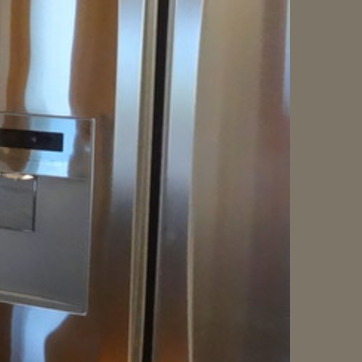
Material: metal